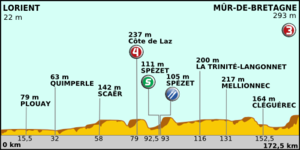
La 4ᵉ étape du Tour de France 2011 s'est déroulée le mardi 5 juillet 2011. Elle est partie de Lorient et arrivée à Mûr-de-Bretagne après 172,5 kilomètres. Cette étape est remportée au sprint par l'Australien Cadel Evans. Le champion du monde norvégien Thor Hushovd conserve le maillot jaune.